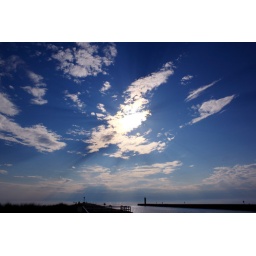
sky over lake michigan